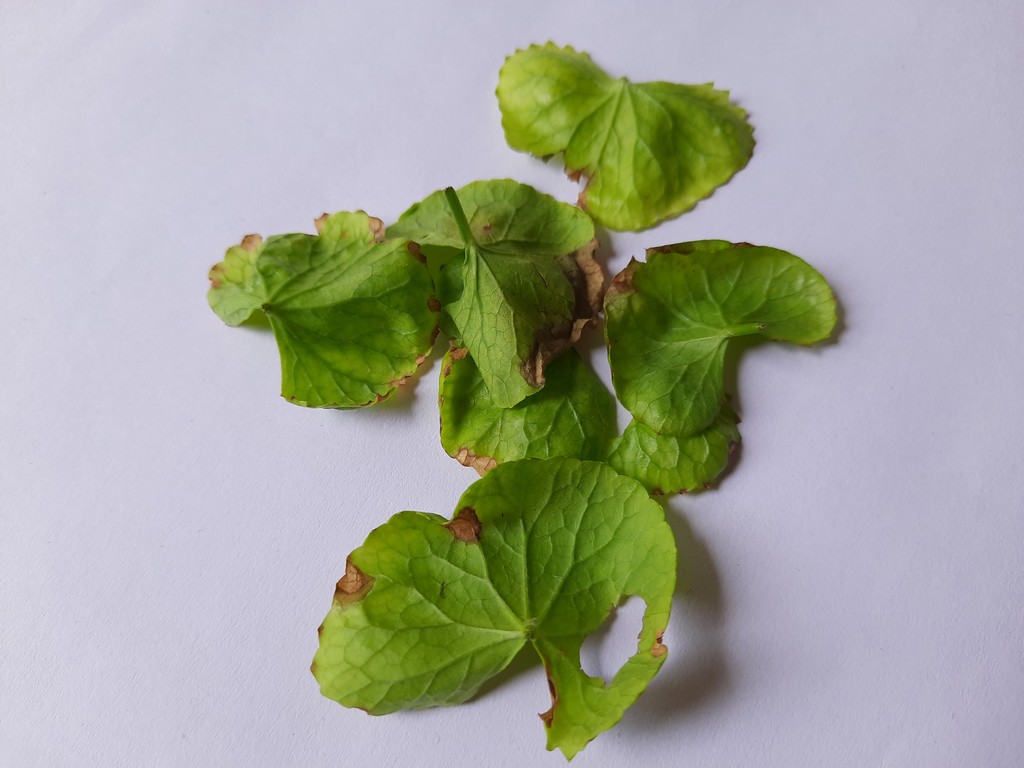
Label: Unhealthy